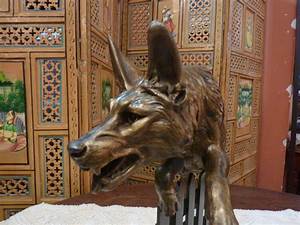
Label: dog